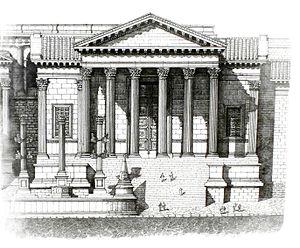
Reconstitution du temple de la Concorde, d'après F. Corni.
Le temple de la Concorde est un temple romain dédié à la déesse Concordia est situé sur le Forum Romain, à Rome.
Cette liste des monuments de la Rome antique recense les monuments les plus importants construits à Rome ou à proximité immédiate, depuis la fondation de la ville jusqu'au début du VIIᵉ siècle.